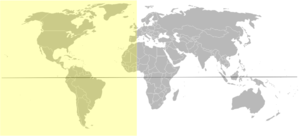
Vestlige halvkugle
Den vestlige halvkugle, fremført i gult.
Den Vestlige Halvkugle er en geopolitisk term for superkontinentet Amerika og de tilhørende øer og farvande. Dette område går også under navnet den Nye Verden. Den vestlige halvkugle dækker halvdelen af Jorden, mens den Østlige Halvkugle dækker resten.